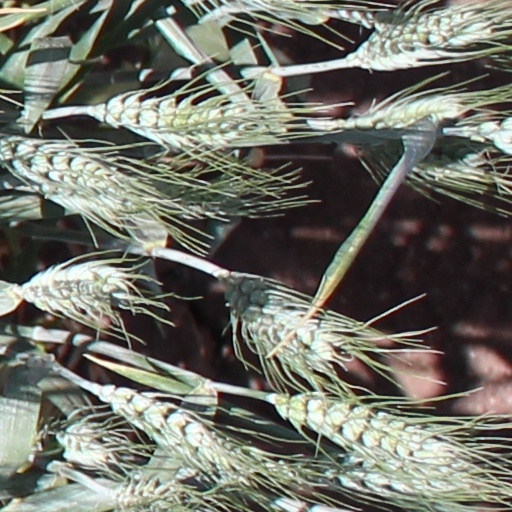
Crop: wheat